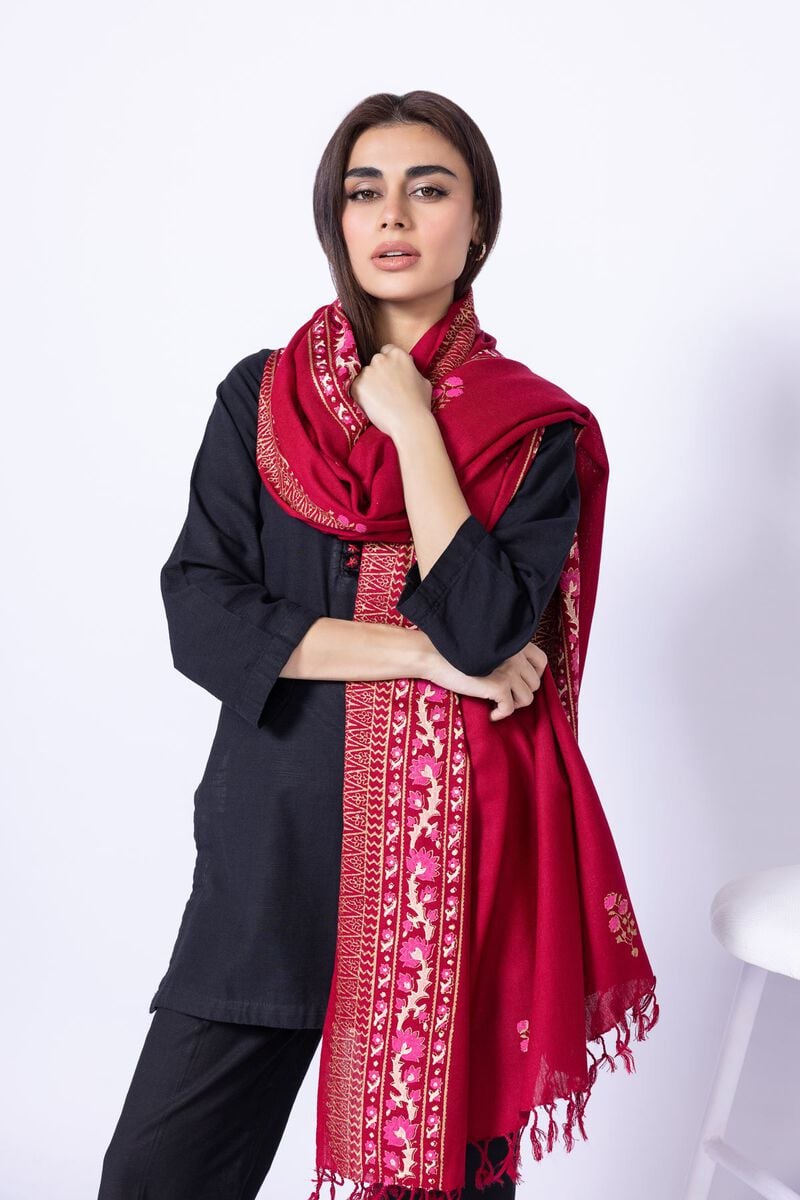
burgundy kashmir silk stole